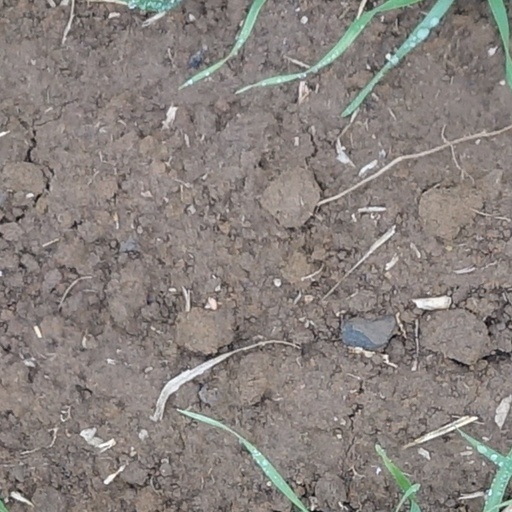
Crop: wheat